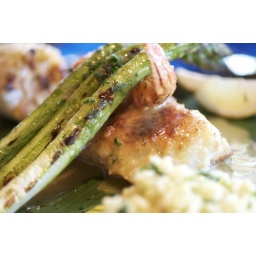
Fish and lobster at Mamas fish house in Maui.